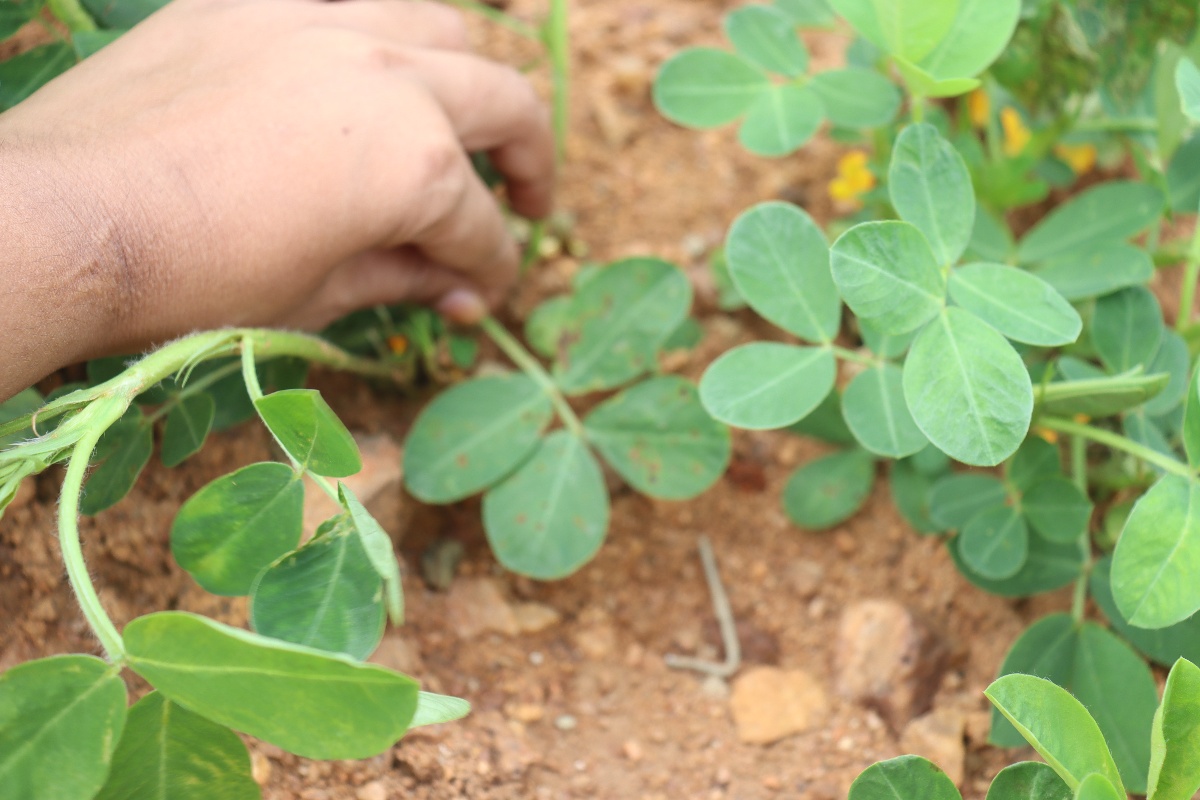
Label: healthy leaf